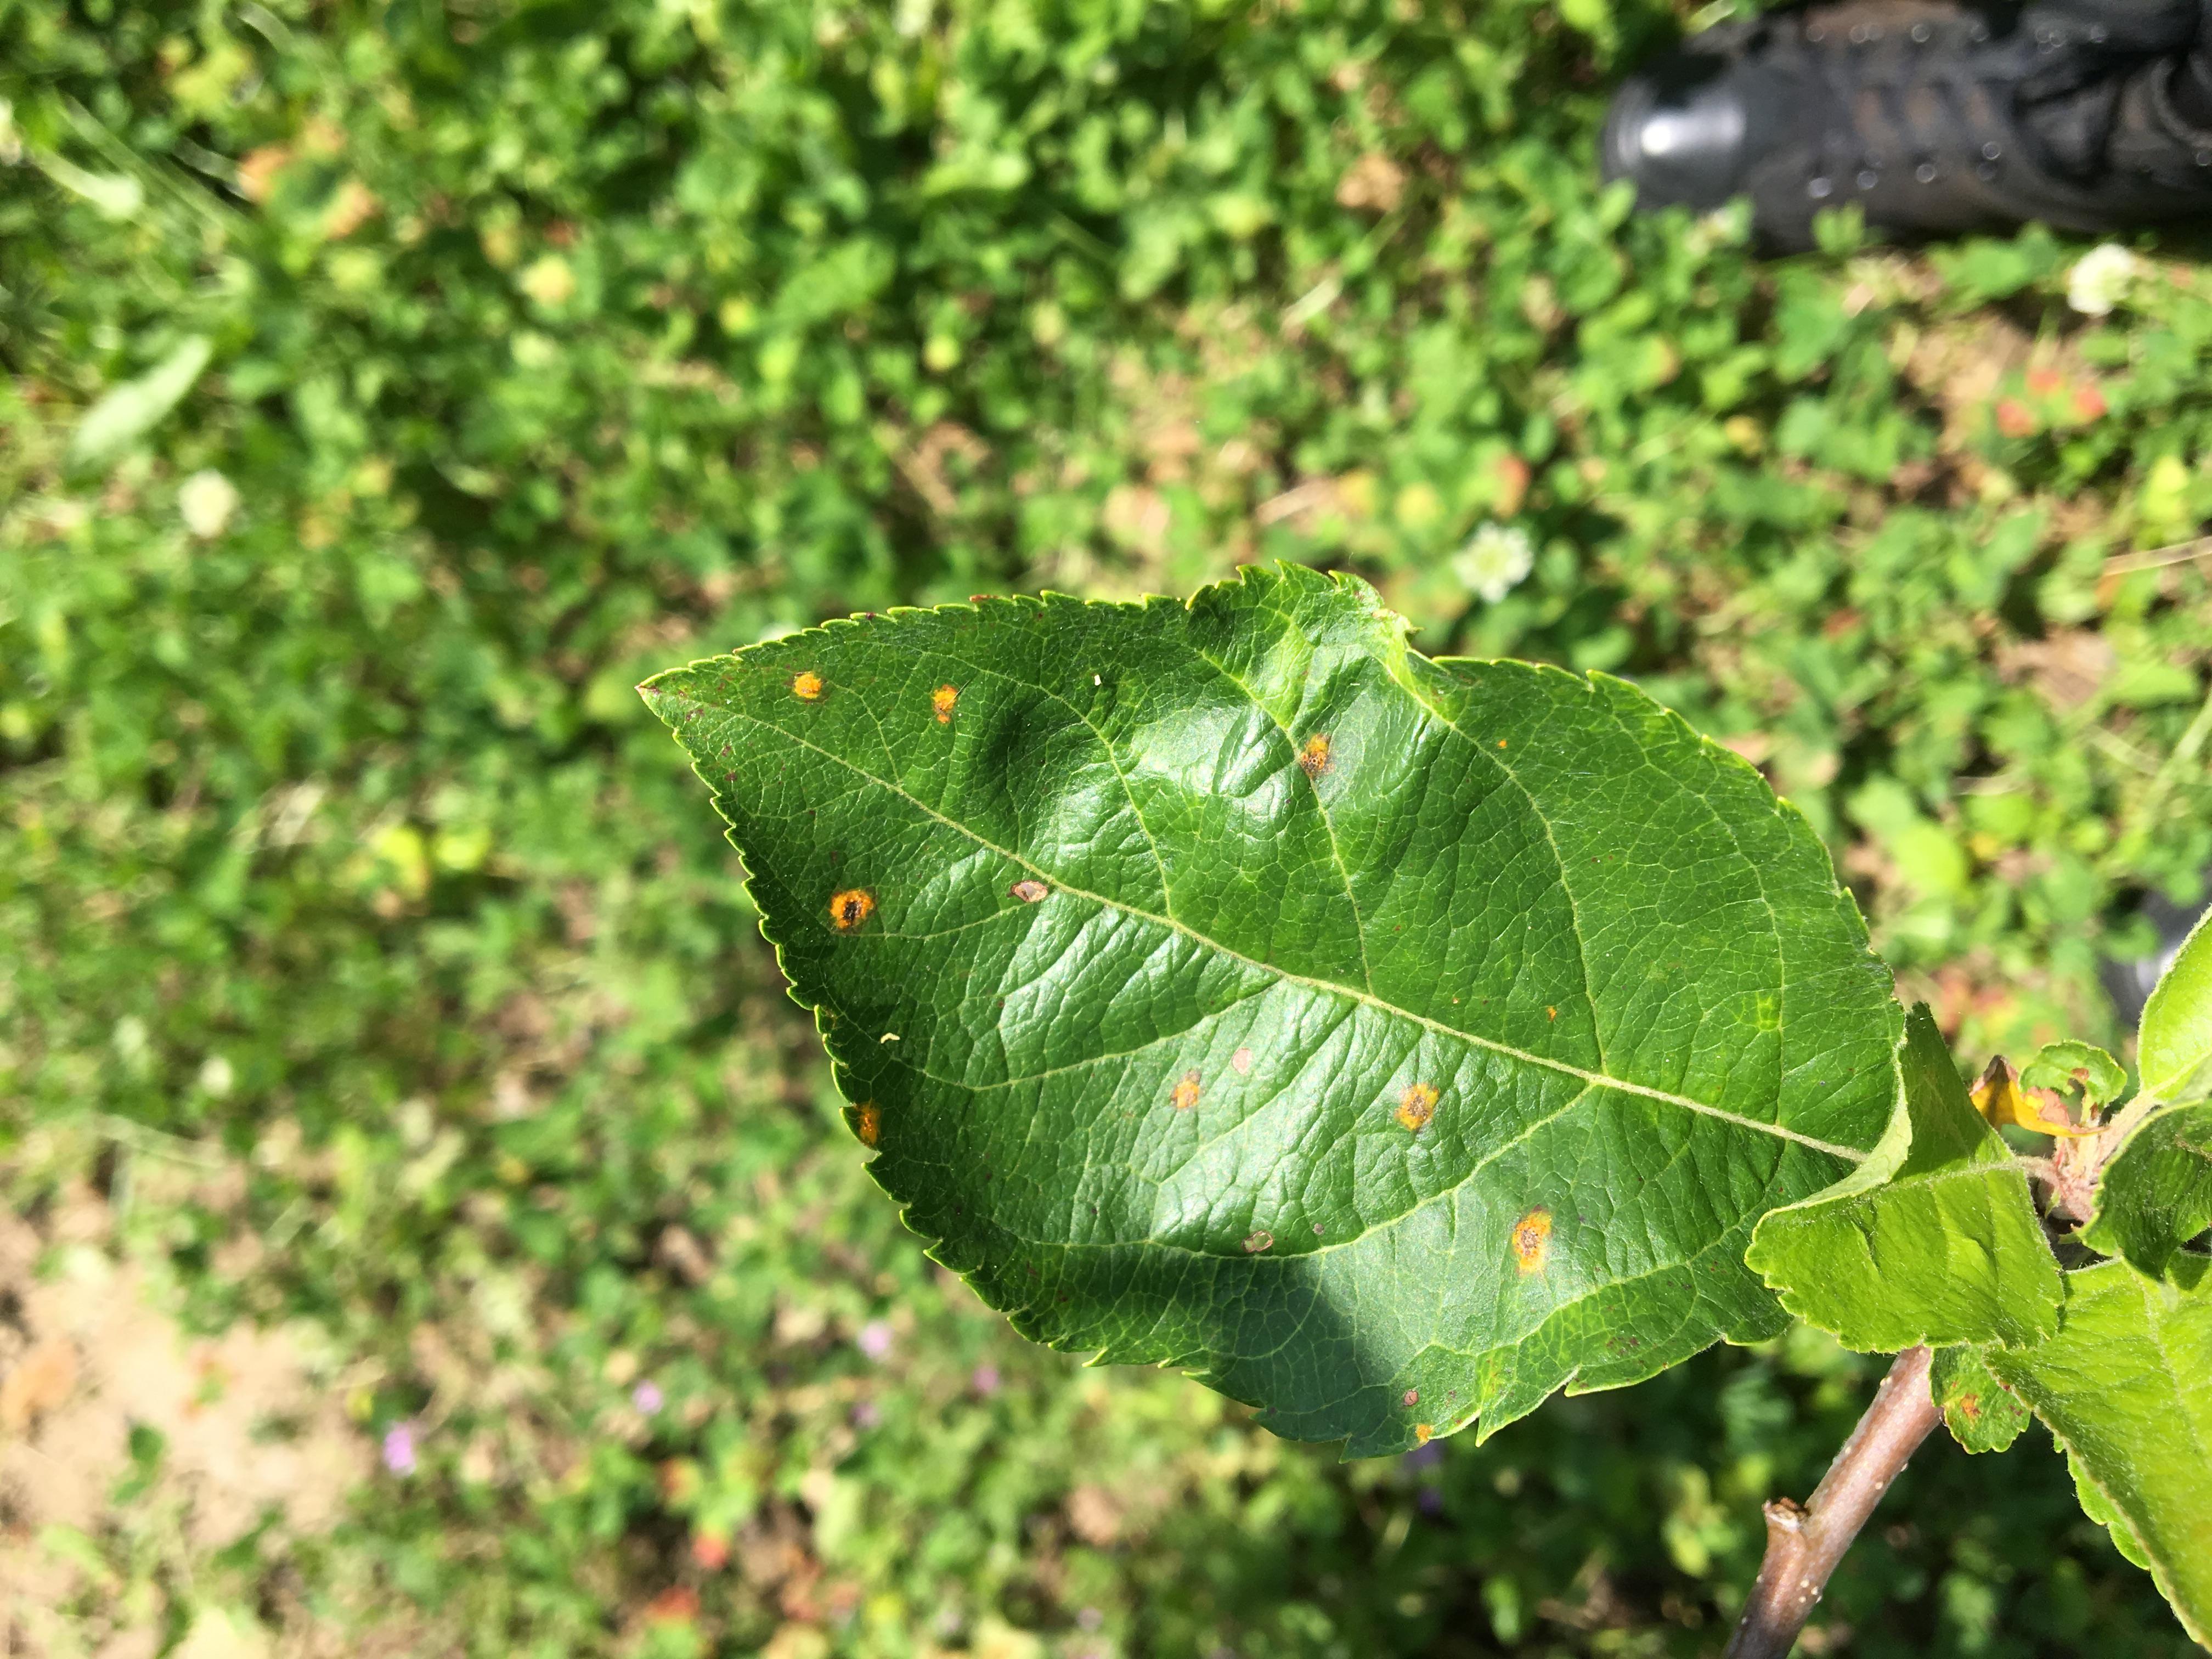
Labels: rust